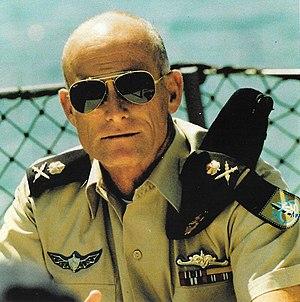
Ami Ayalon est un contre-amiral et homme politique israélien né le 27 juin 1945. Ayalon est ancien commandant de la flotte militaire et directeur du Shin Beth, les services de renseignement israéliens.